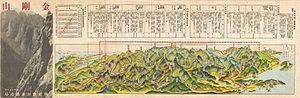
Les monts Kumgang, ou Montagnes de diamant, sont situés à 108 km au sud de Wonsan, dans le Sud-Est de la Corée du Nord, formant la partie septentrionale de la chaîne des monts Taebaek.